Shintoku, Hokkaido

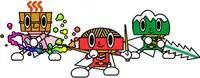
Kankou Sentai Shintokuranger, the town's mascots

Shintoku's mascots are the . They are based on toku heroes such as Super Sentai, Kamen Rider and Ultraman. The team consists of three members.